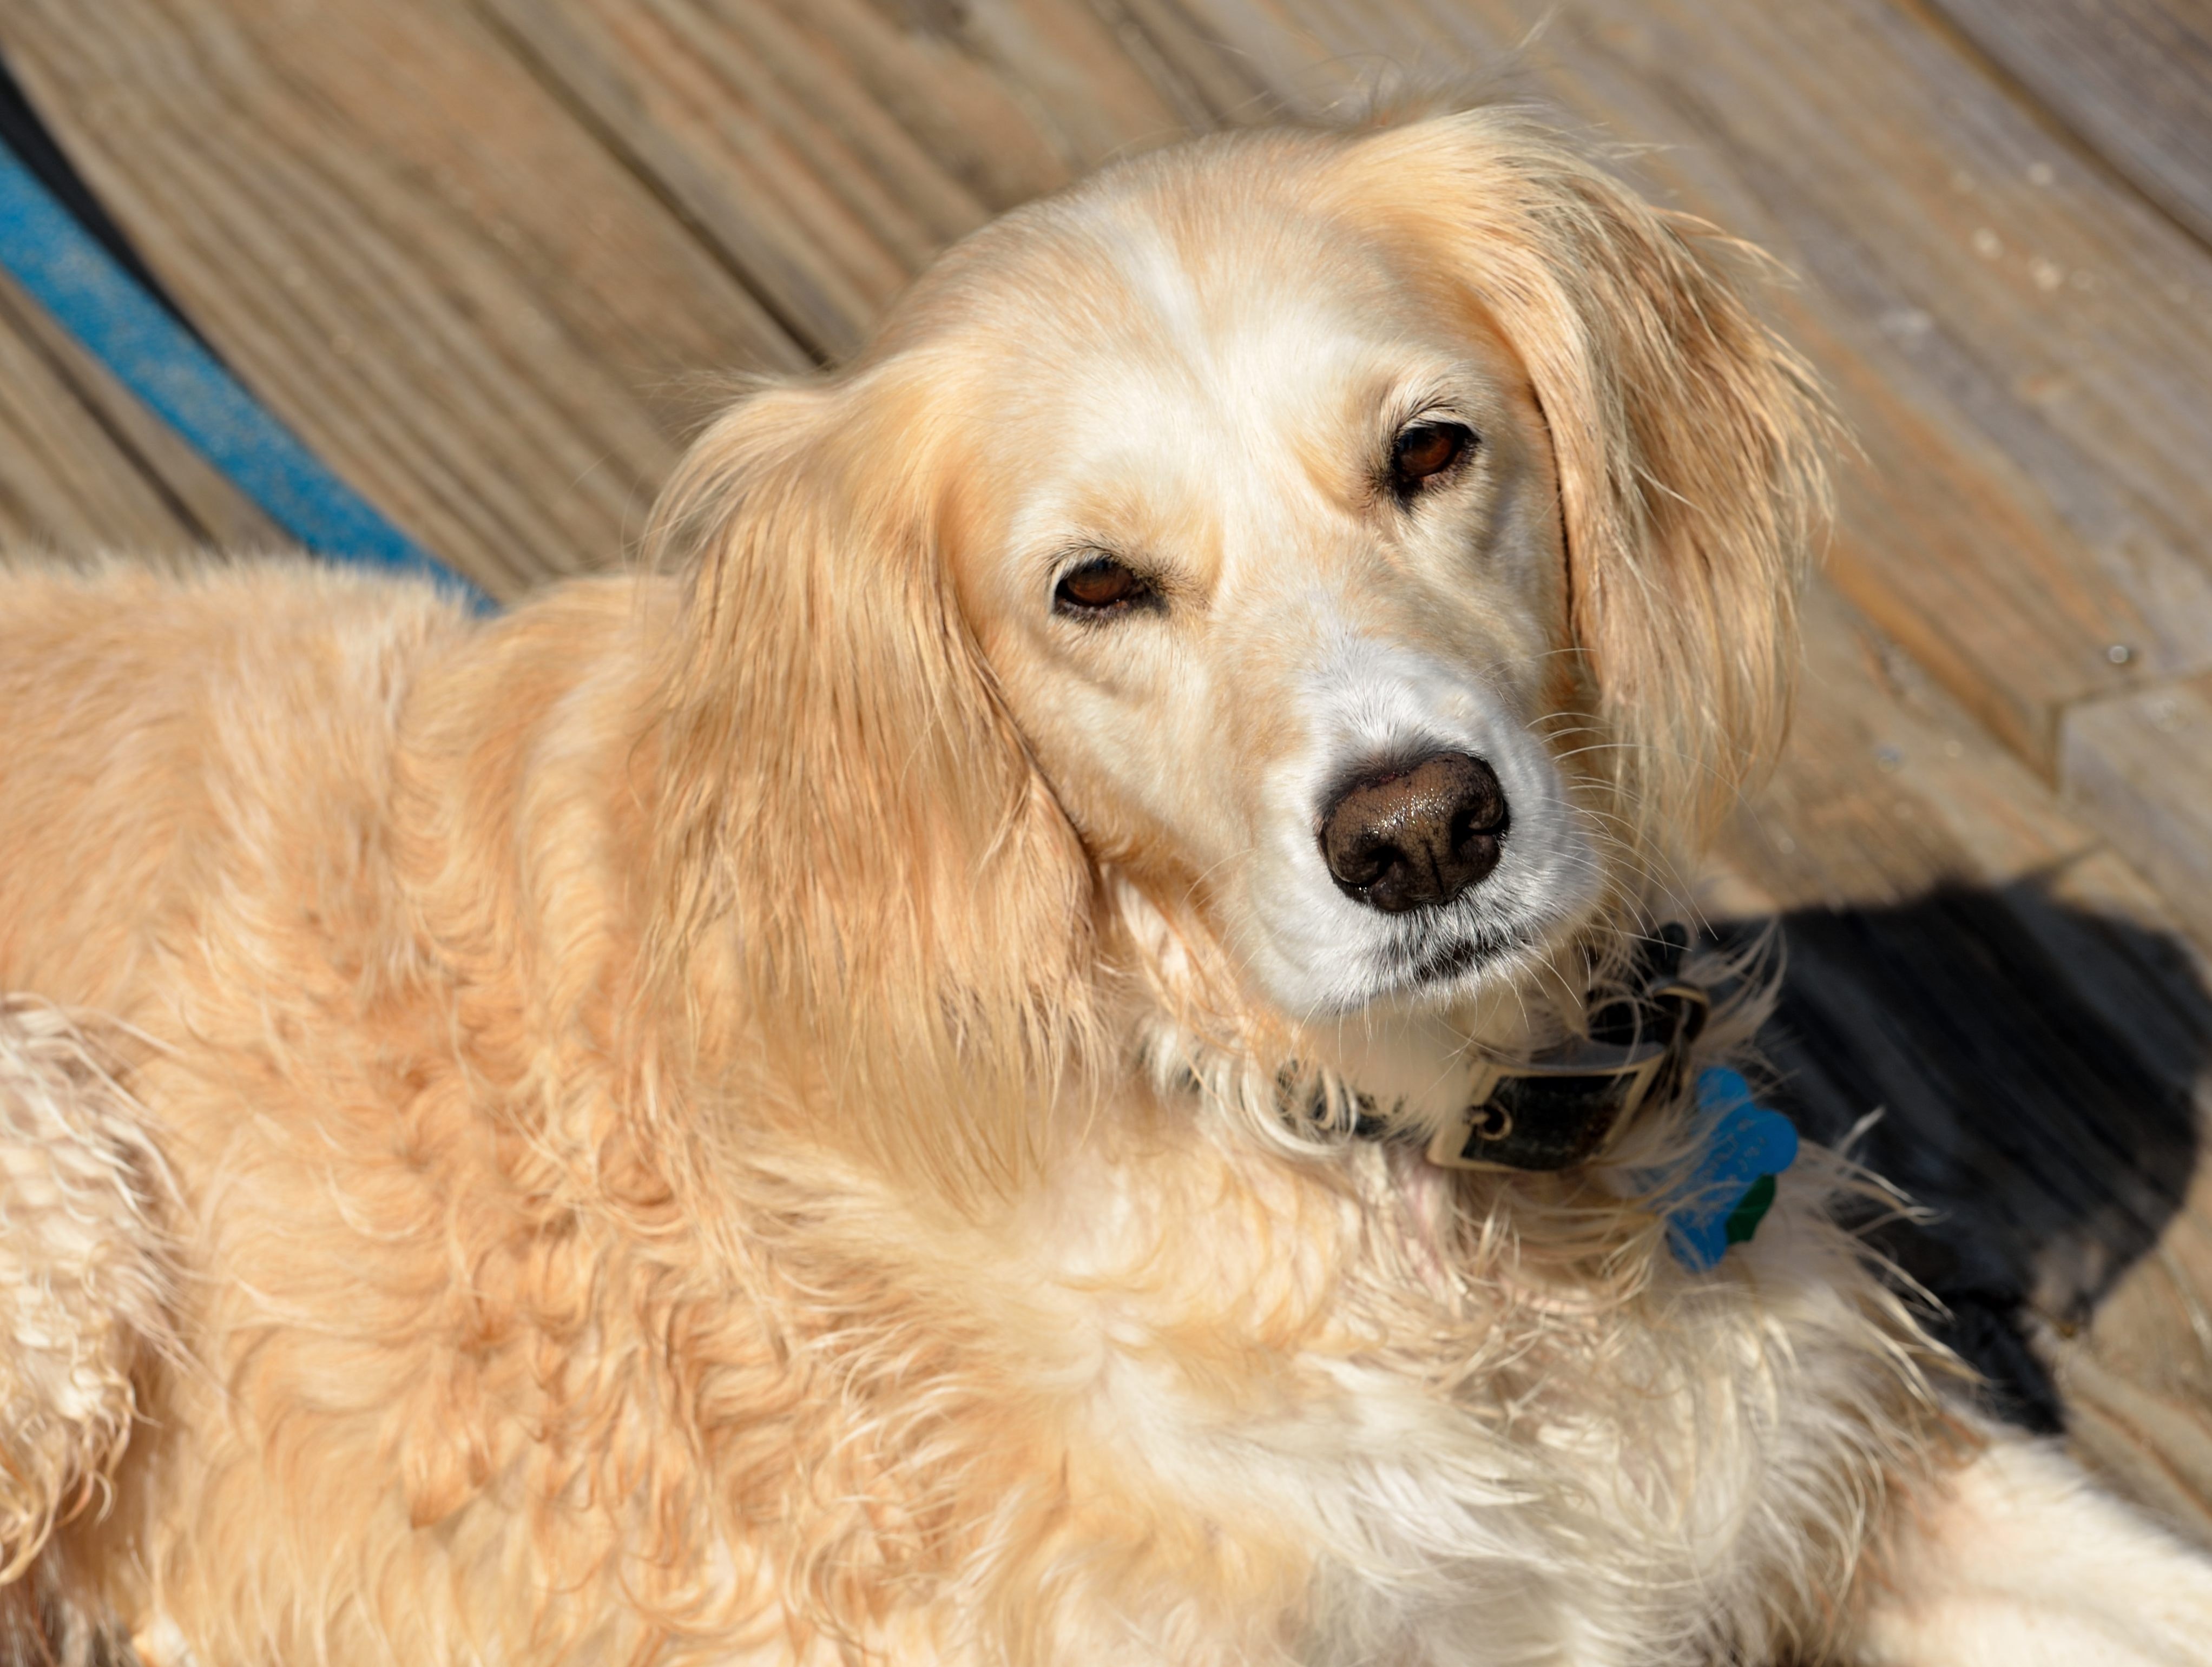
dog, mammal, vertebrate, dog breed, canidae, carnivore, golden retriever, companion dog, sporting group, snout, retriever, rare breed dog, fawn, whiskers, spaniel, fur, Small greek domestic dog